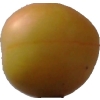
Label: cherry_wax